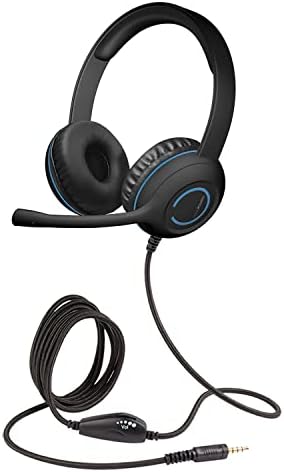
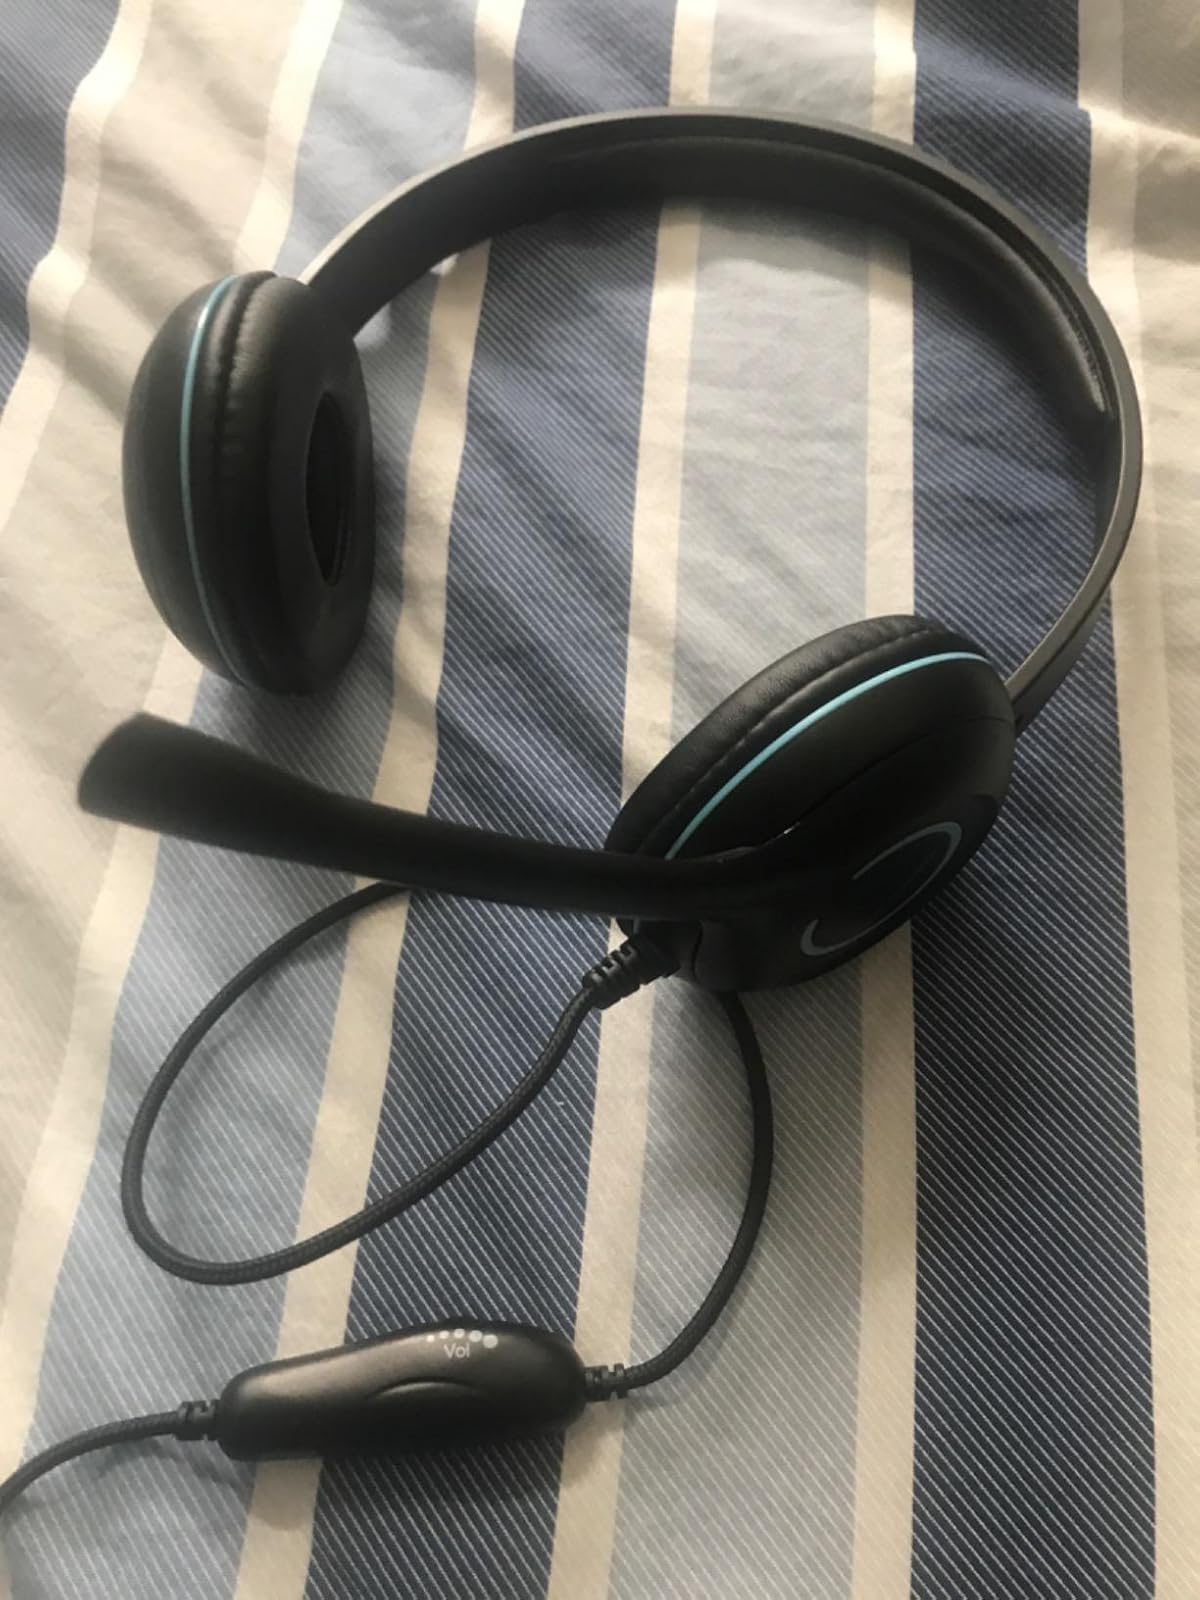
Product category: headphones
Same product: yes